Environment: real
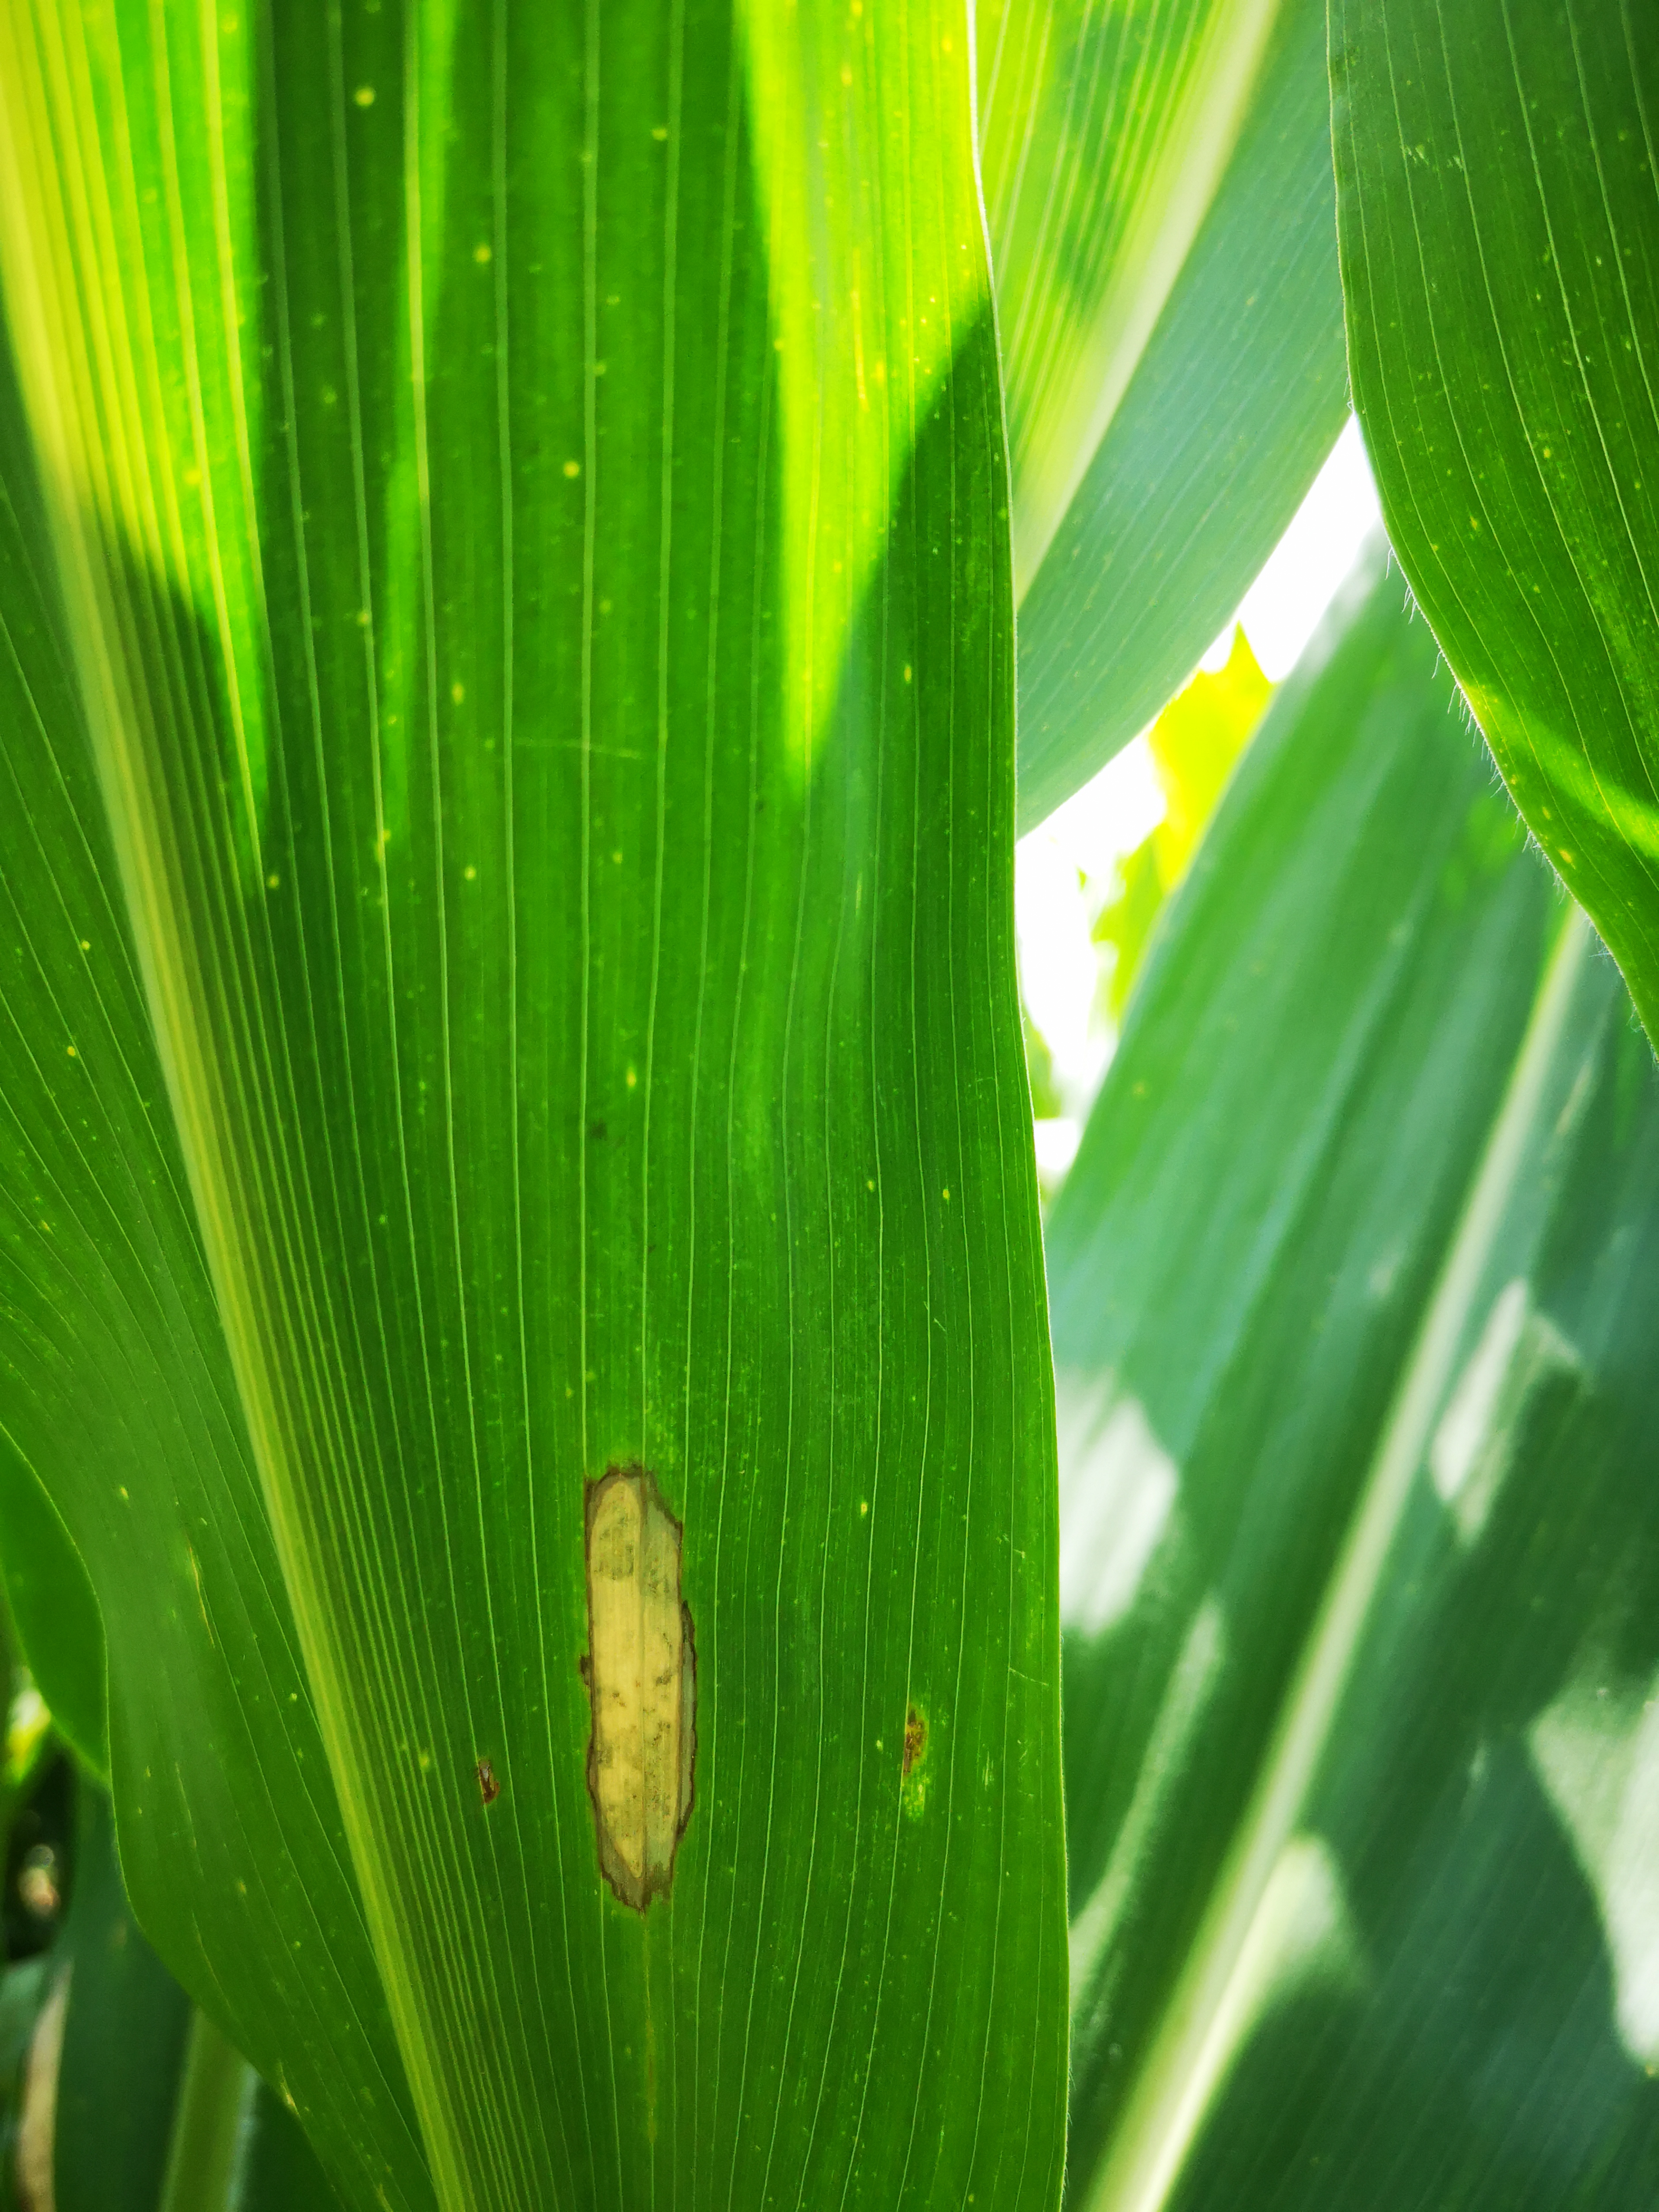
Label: northern_corn_leaf_blight